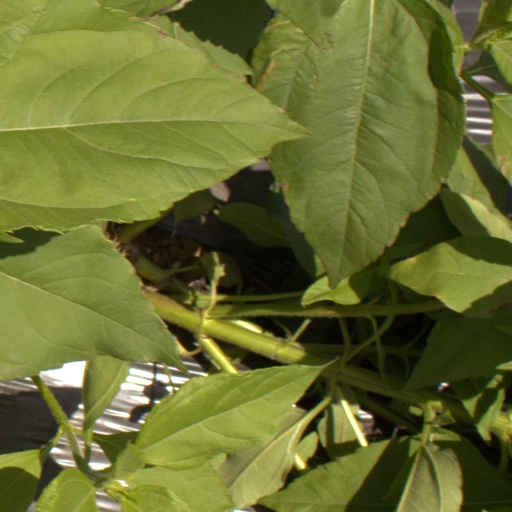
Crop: Jerusalem artichoke